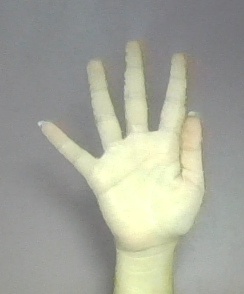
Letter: sheen